Lorena Gonzalez (California politician)

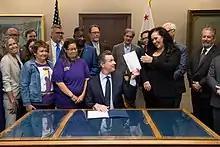
California Governor Gavin Newsom with Gonzalez at the signing of AB5 in 2019.

Gonzalez advocated to raise the state's minimum wage to $15/hour, which passed and raised the wage by $1/year until it was fully implemented across the state in 2022. She introduced AB 5, which passed in September 2019 and would require many workers to be reclassified as employees instead of independent contractors, giving them minimum wage protections and benefits such as sick leave.